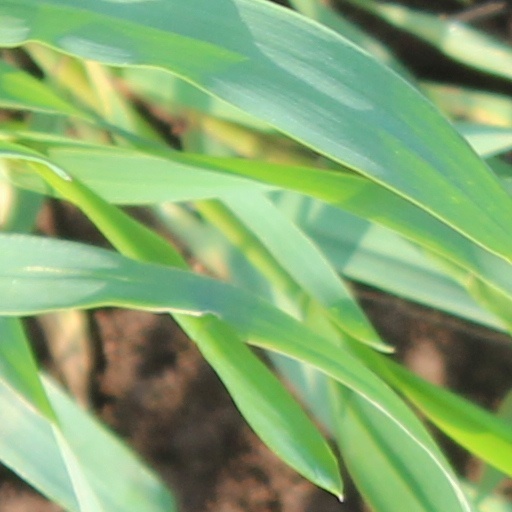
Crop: wheat